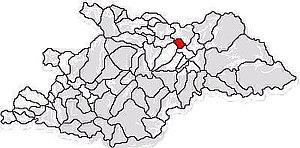
Petrova est une commune roumaine du județ de Maramureș, dans la région historique de Transylvanie et dans la région de développement du Nord-Ouest.